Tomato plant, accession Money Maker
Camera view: horizontal (90 deg, fisheye); turntable rotation: 330 degrees
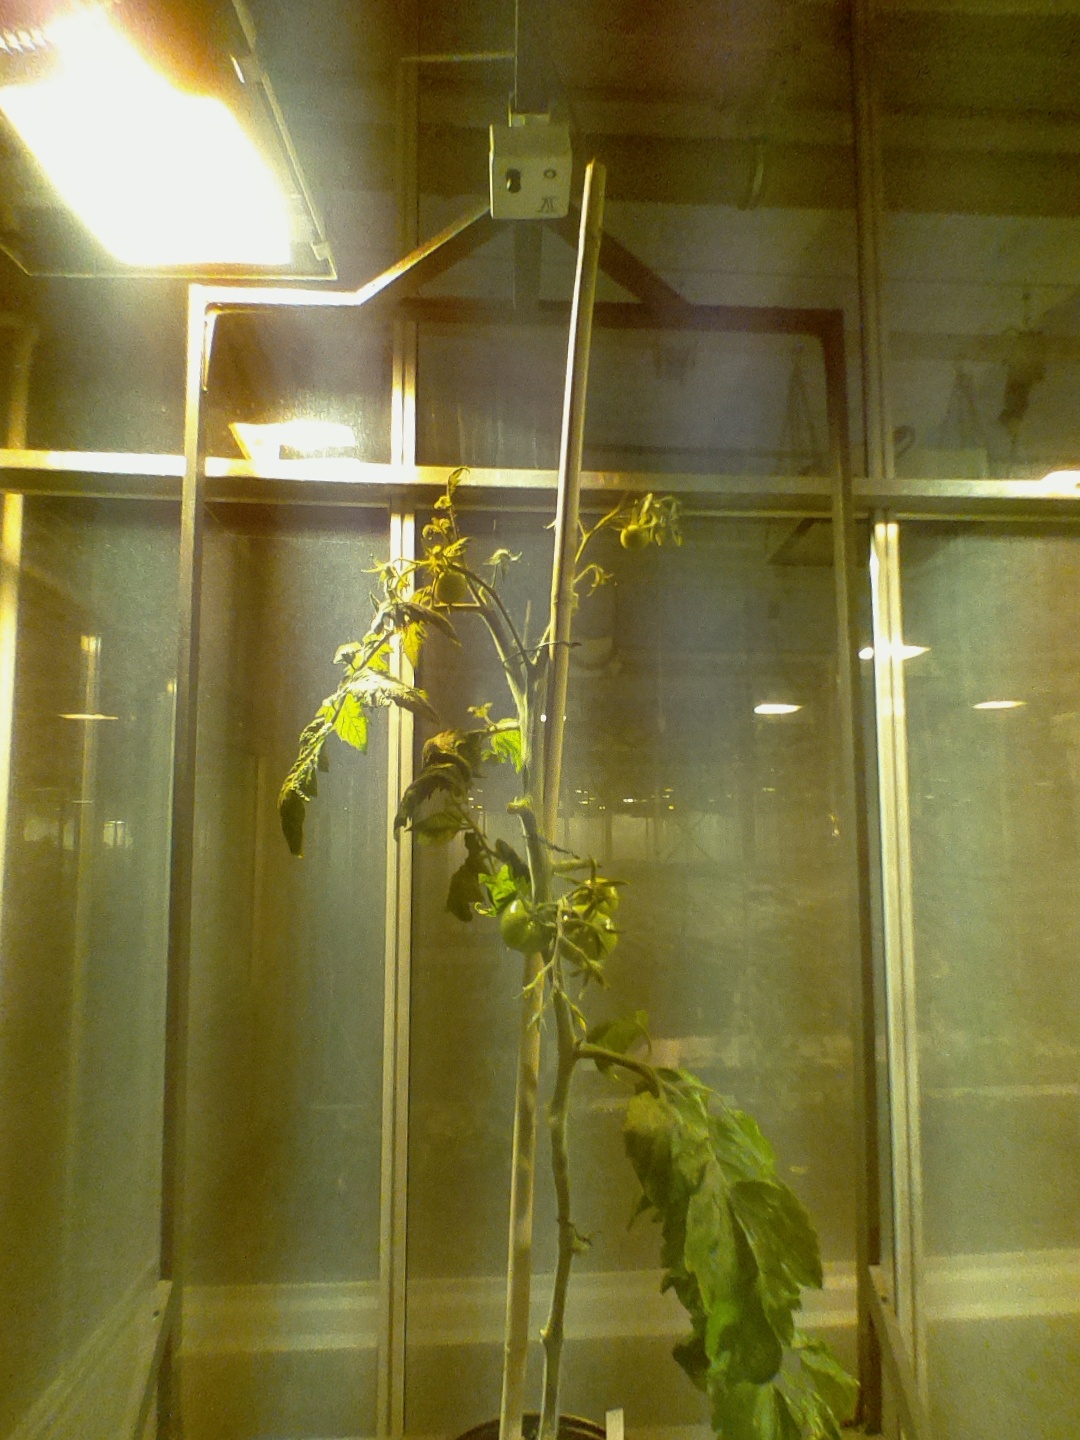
BBCH growth stage 76: 60%-70% of final fruit size